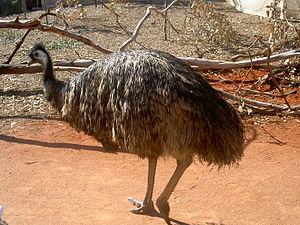
La faune de l'Australie est constituée d'une très grande diversité d'animaux. Quelque 83 % des mammifères, 89 % des reptiles, 90 % des poissons et des insectes et 93 % des amphibiens qui habitent cette masse continentale sont endémiques. Ce haut niveau d'endémisme peut être attribué au grand isolement géographique du continent, à sa stabilité tectonique, aux effets d'un modèle de changements climatiques assez inhabituel sur le sol et la flore au fil du temps géologique. L'une des spécificités de la faune australienne réside dans la relative rareté des mammifères placentaires. C'est pourquoi les marsupiaux, un groupe de mammifères dont les petits sont portés dans un marsupium et qui inclut les kangourous, les opossums, les koalas et les Dasyuromorphia, occupent plusieurs niches écologiques qui, dans d'autres parties du monde, sont occupées par les animaux placentaires. L'Australie est l'habitat de deux des cinq espèces existantes connues de monotrèmes. Elle compte de nombreuses espèces venimeuses, dont certaines araignées, les scorpions, les pieuvres, les scyphozoaires, certains mollusques, les poissons-pierres et les raies et même un mammifère : l'ornithorynque.
L’Émeu d’Australie est la seule espèce encore vivante de nos jours de la famille des dromaiidés. Pouvant atteindre deux mètres de haut, c'est aussi, par sa taille, le deuxième plus grand oiseau du monde actuel derrière les deux autruches. Cet oiseau brun, au plumage original, est commun sur presque tout le territoire australien bien qu'il évite les régions trop densément peuplées, les zones trop humides ou trop sèches. Il peut voyager sur de grandes distances d'un bon pas et si besoin courir à 55 km/h. Ce sont des oiseaux nomades capables de parcourir de nombreux kilomètres à la recherche d'une nourriture variée à base de plantes et d'insectes.